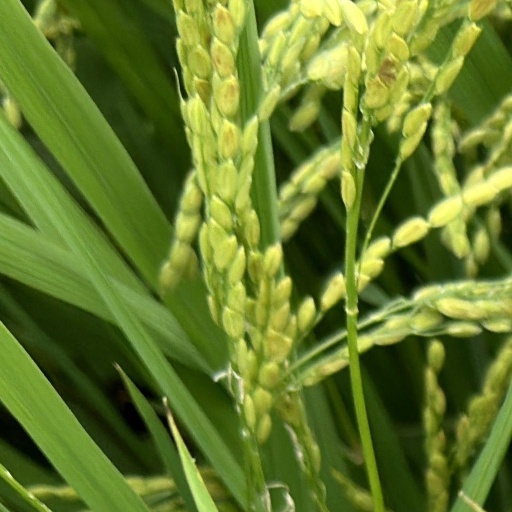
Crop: rice